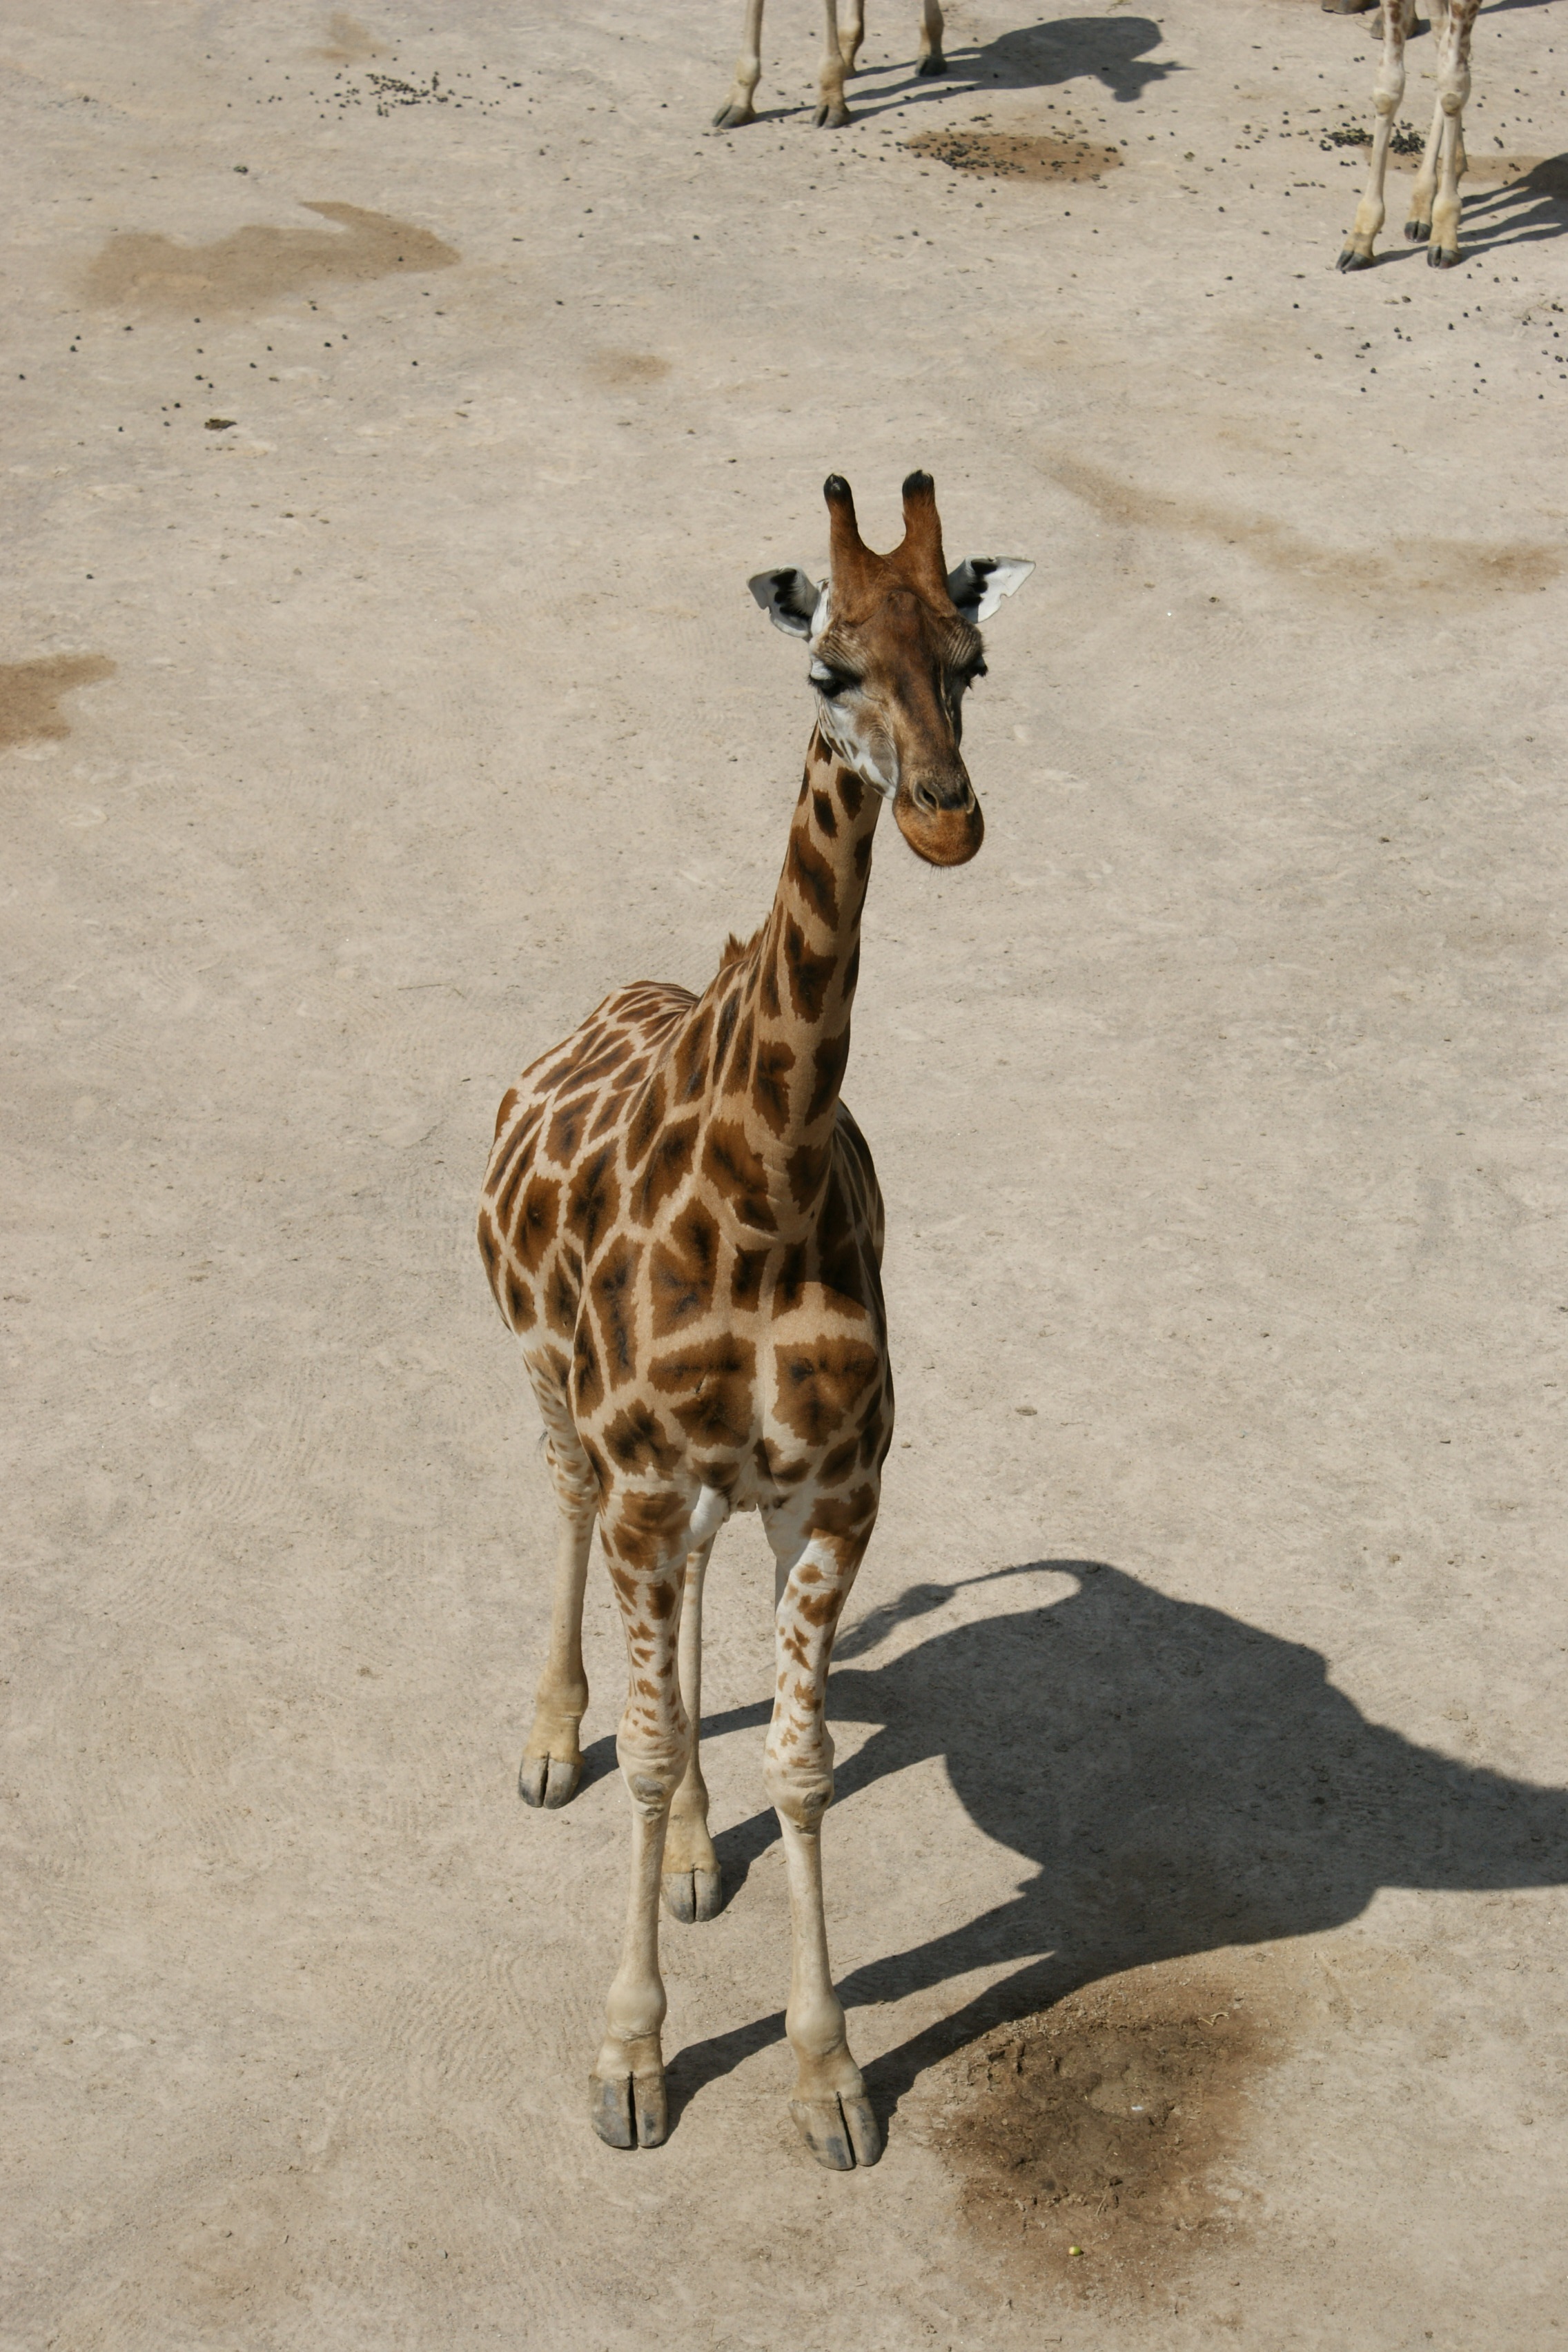
wildlife, zoo, mammal, fauna, savanna, giraffe, giraffidae, baby giraffe